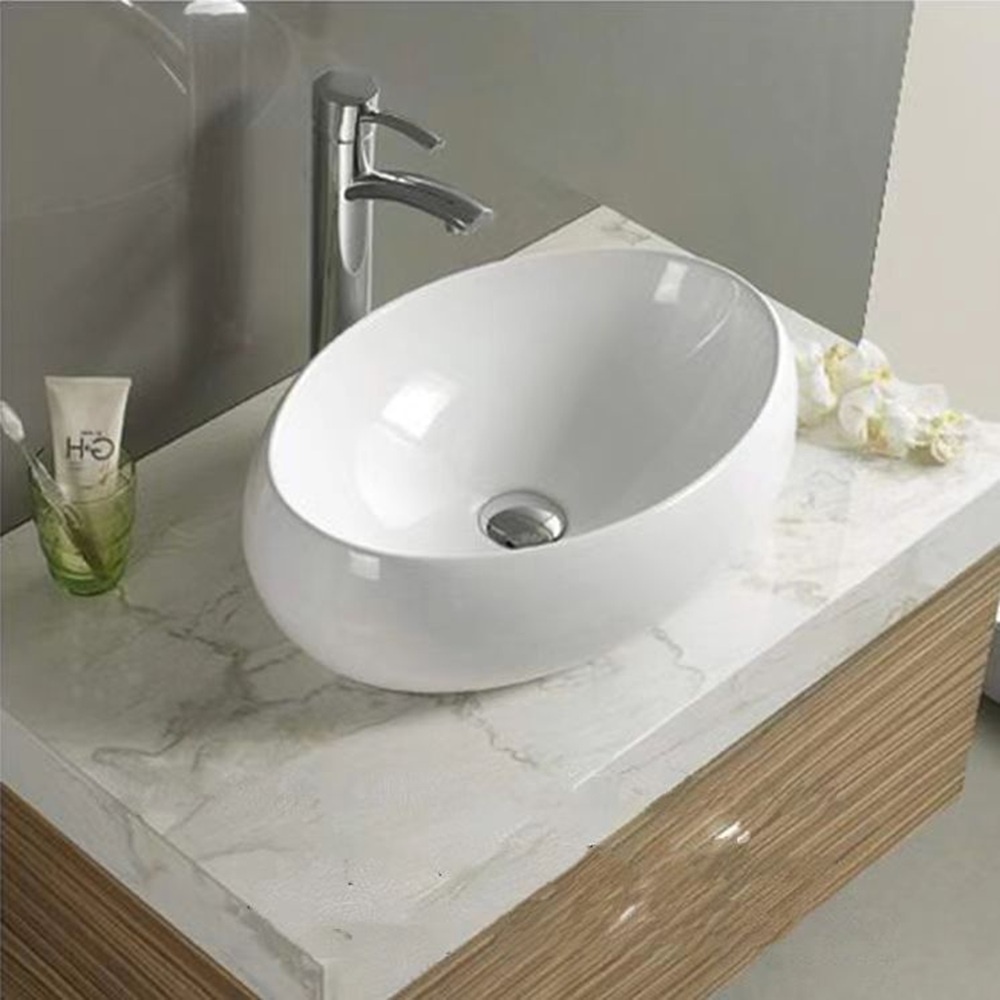
PA6040NF Above Counter Basin 600*400*150mm Gloss White Non OverFlow
Gloss White Above Counter Size: 600*400*150mm Above counter basin Gloss white fine ceramic Waste: 32mm overflow product code: ( PA6040 ) With Non overflow product code: ( PA6040NF )
Brand: KDK
Category: Hardware > Plumbing > Plumbing Fixtures > Sinks > Bathroom Sinks > Vessel Sinks